National Cybersecurity Center

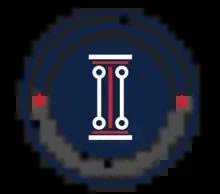
NCC's Cyber Education logo

The NCC provides cybersecurity education, centered around two main pillars: K–12 education with the NCC Student Alliance (NCCSA), and the Adult Education Initiative.